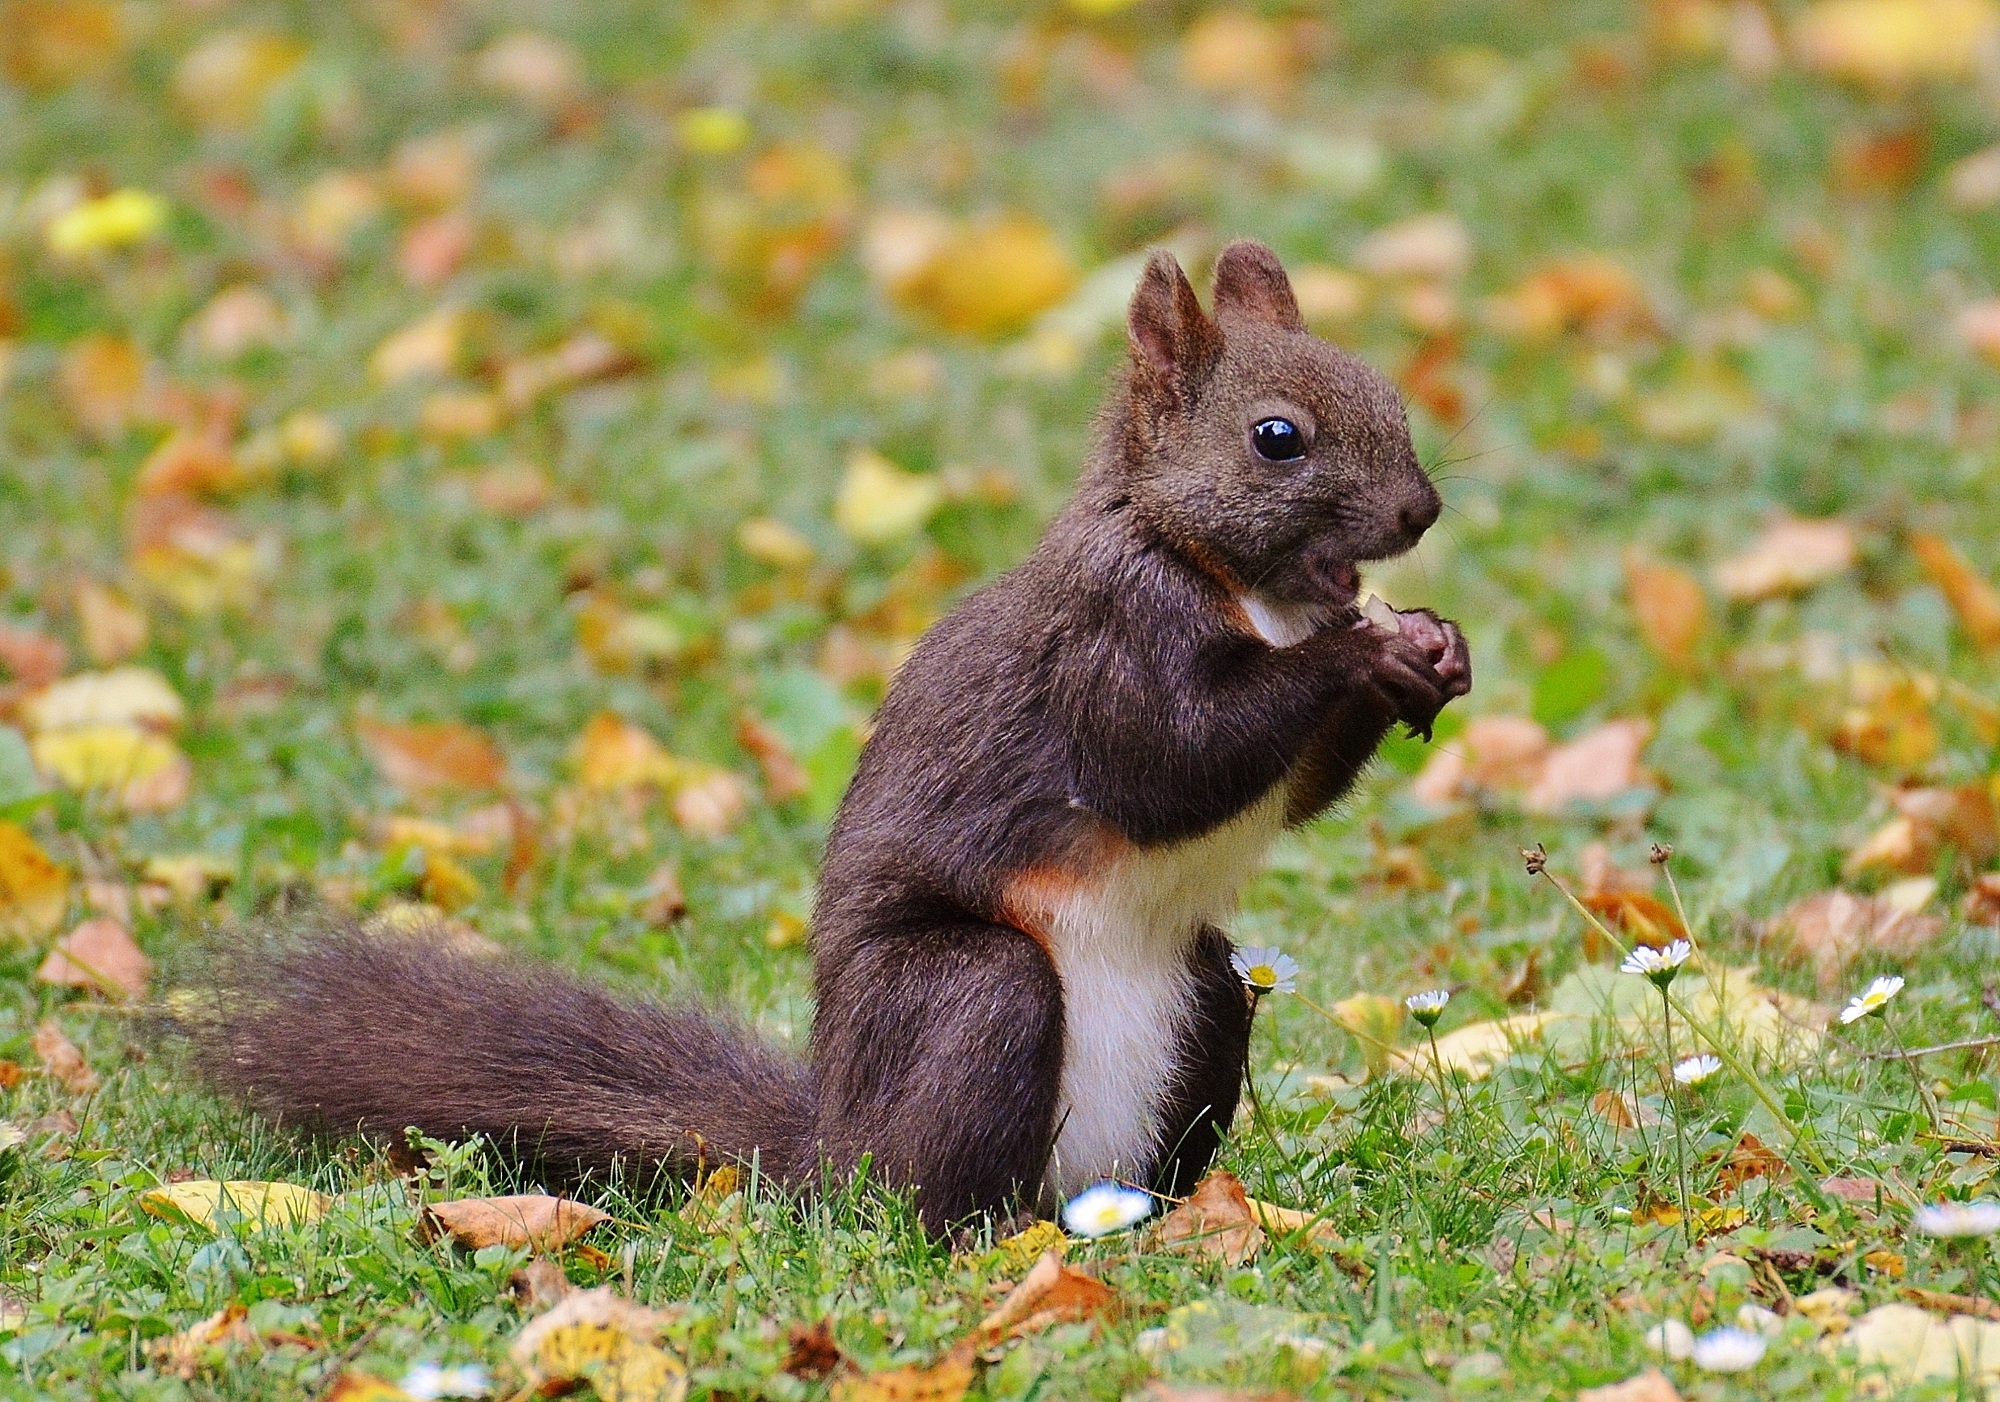
nature, cute, wildlife, brown, mammal, squirrel, nut, garden, eat, rodent, fauna, climb, vertebrate, nager, fox squirrel